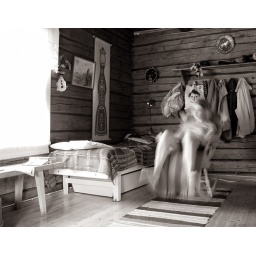
summer, sunday afternoon, everyone else outside, just the dog snoring under the table and the clock ticking...